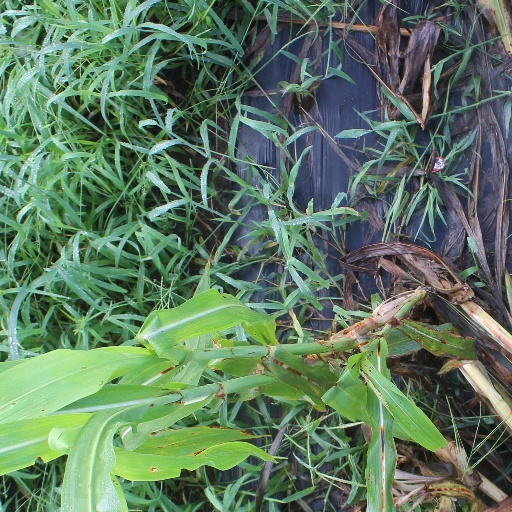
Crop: sorghum